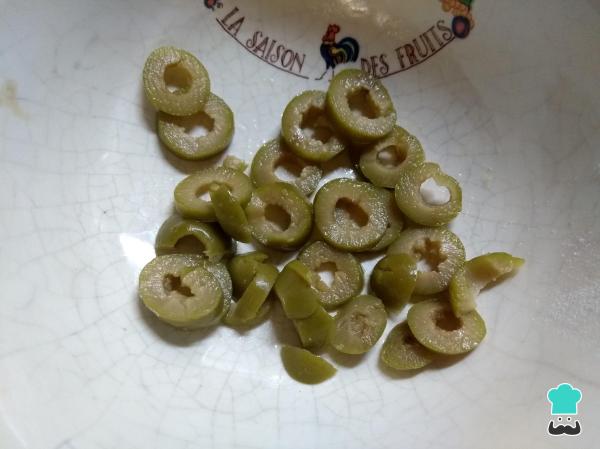
Por otro lado, corta las aceitunas en rodajitas.